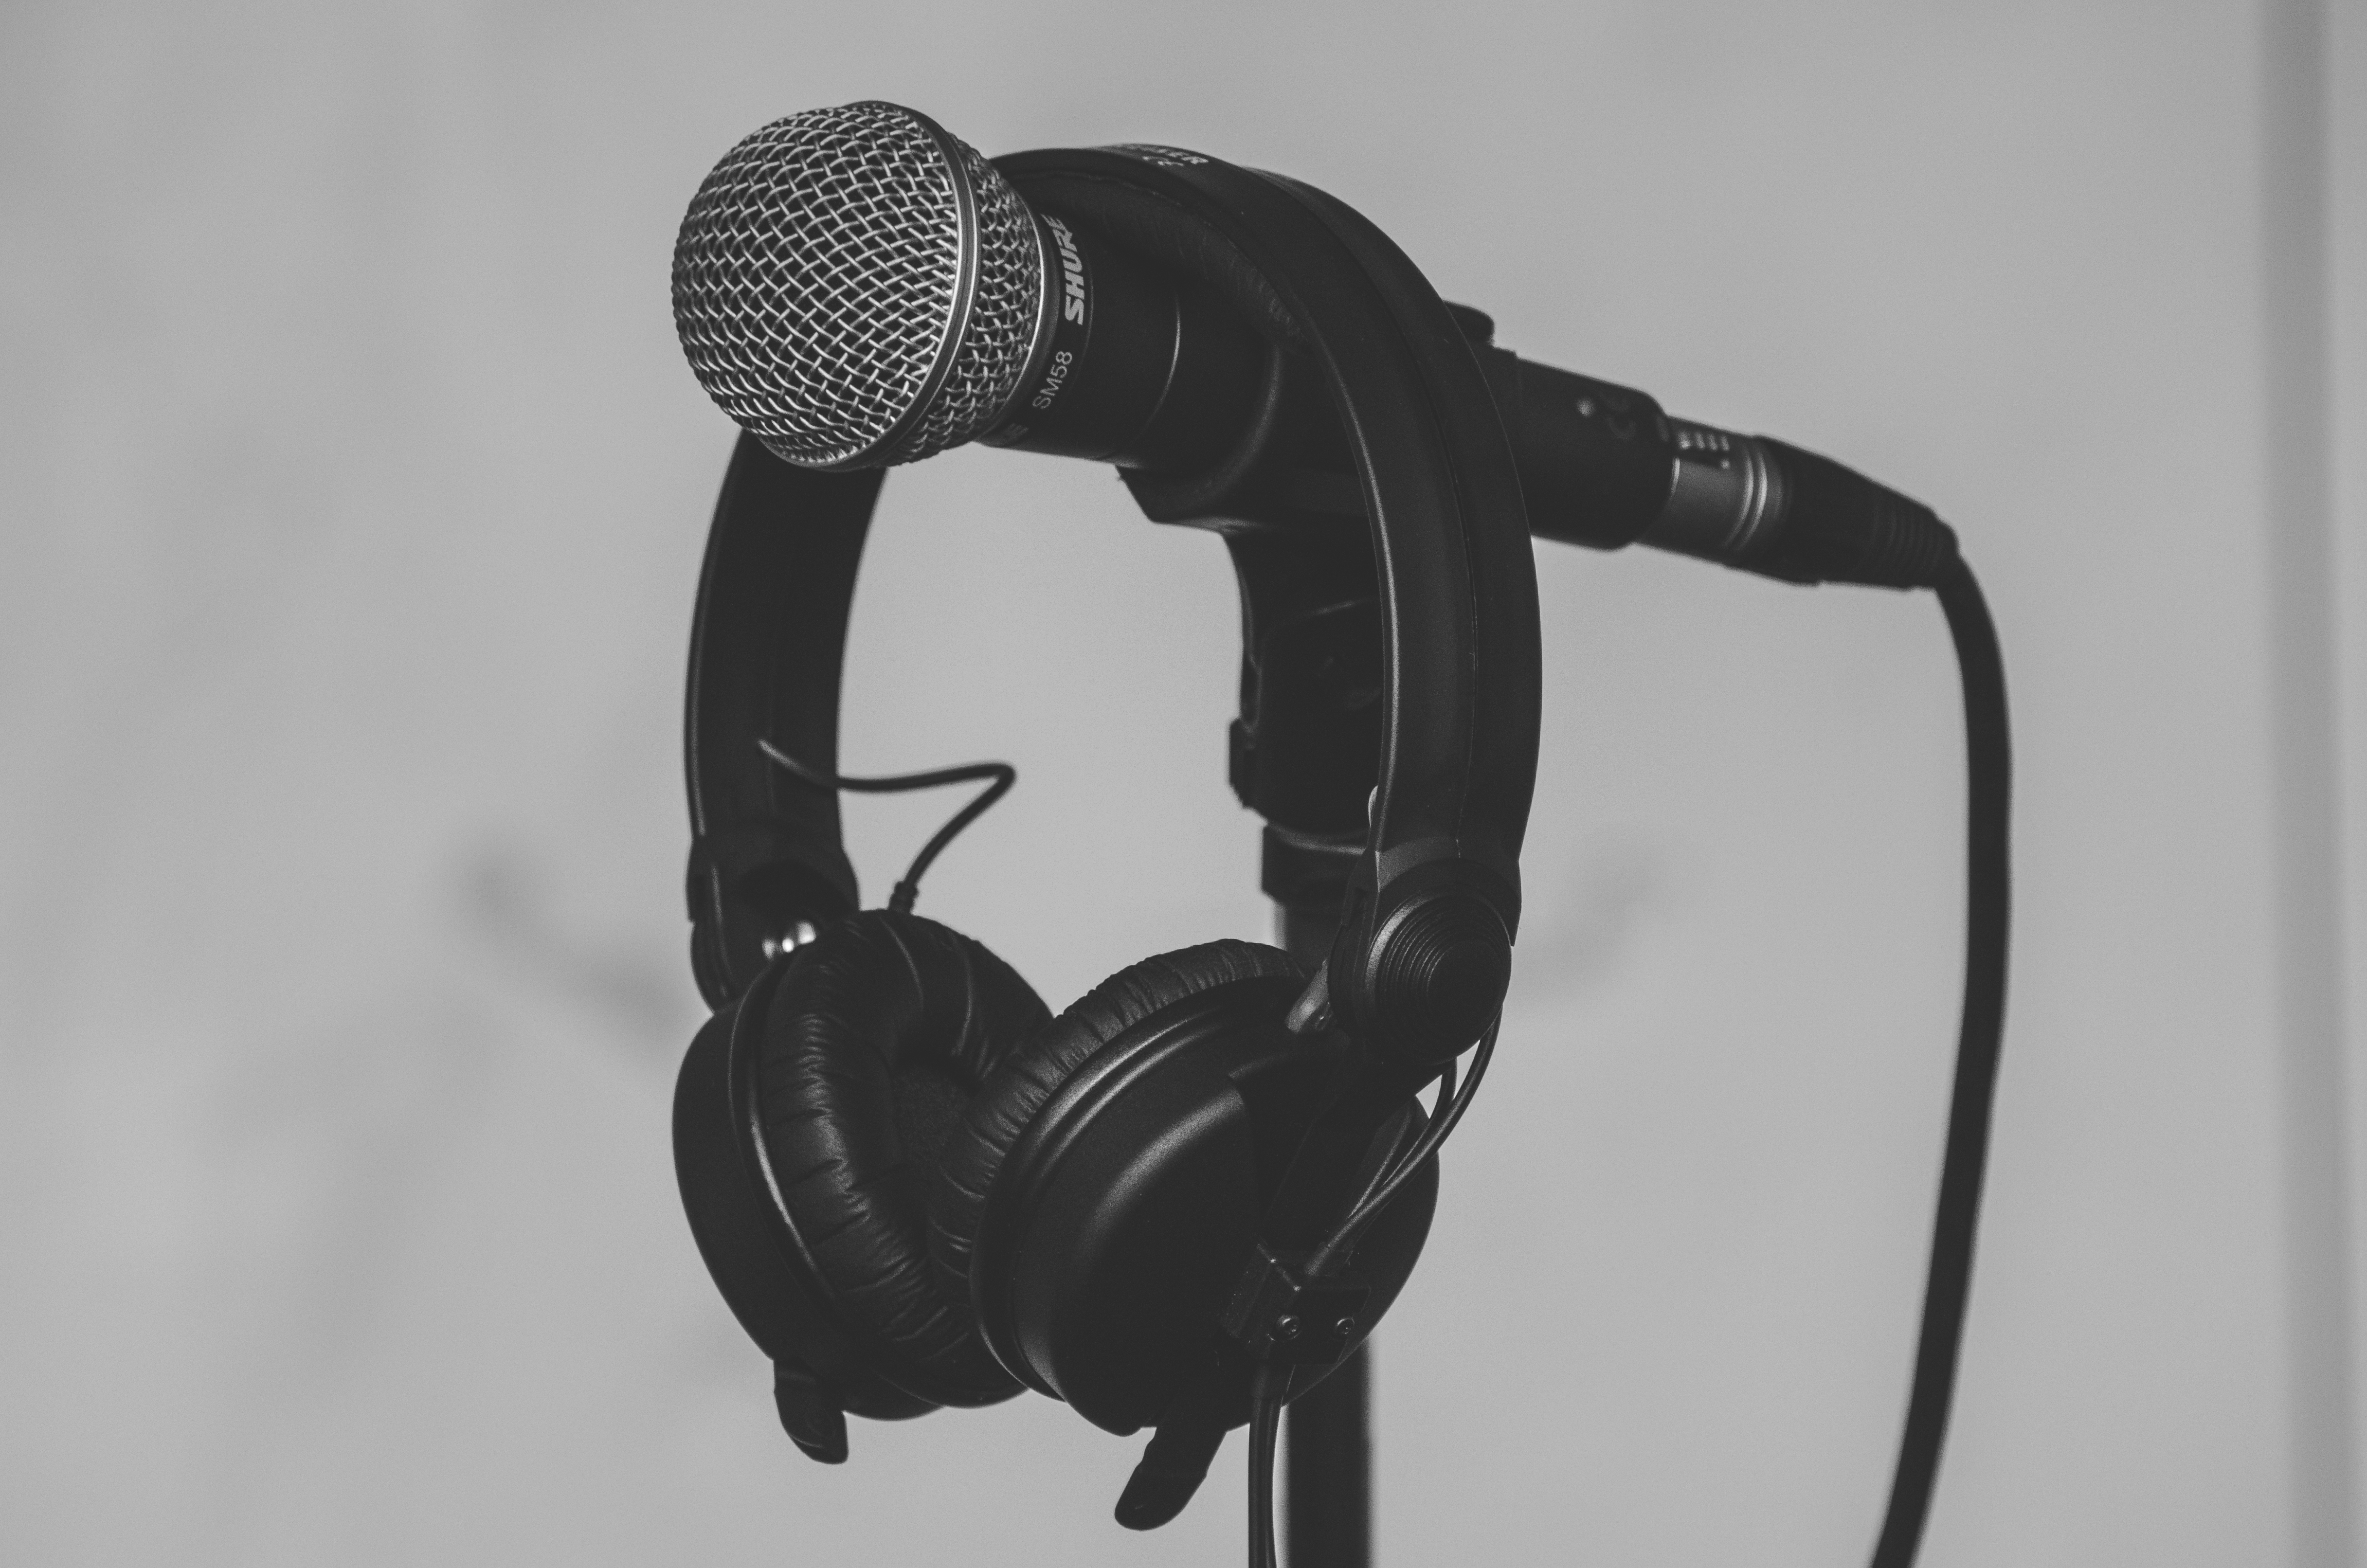
music, black and white, technology, equipment, microphone, mic, studio, gadget, electricity, monochrome, close up, recording, electronics, audio, headphones, sound, headset, sound recording, audio equipment, electronic device, microphone stand